World Association of Community Radio Broadcasters

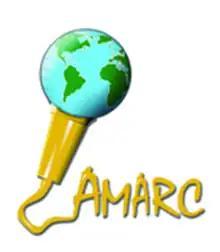
AMARC logo 2015

The World Association of Community Radio Broadcasters (AMARC) is the international umbrella organization of community radio broadcasters founded in 1983, with nearly 3,000 members in 110 countries. Its mission is to support and contribute to the development of community and participatory radio along the principles of solidarity and international cooperation.